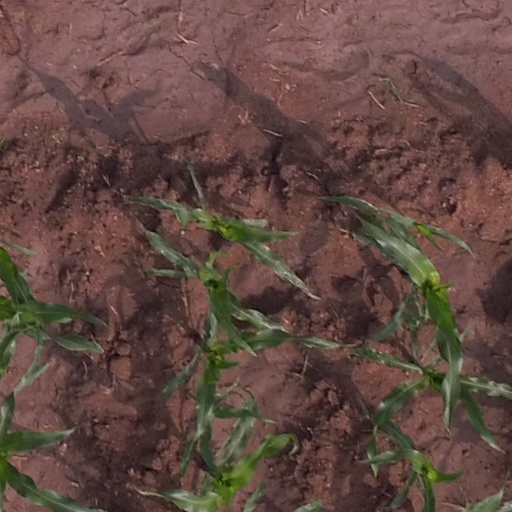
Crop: maize; corn